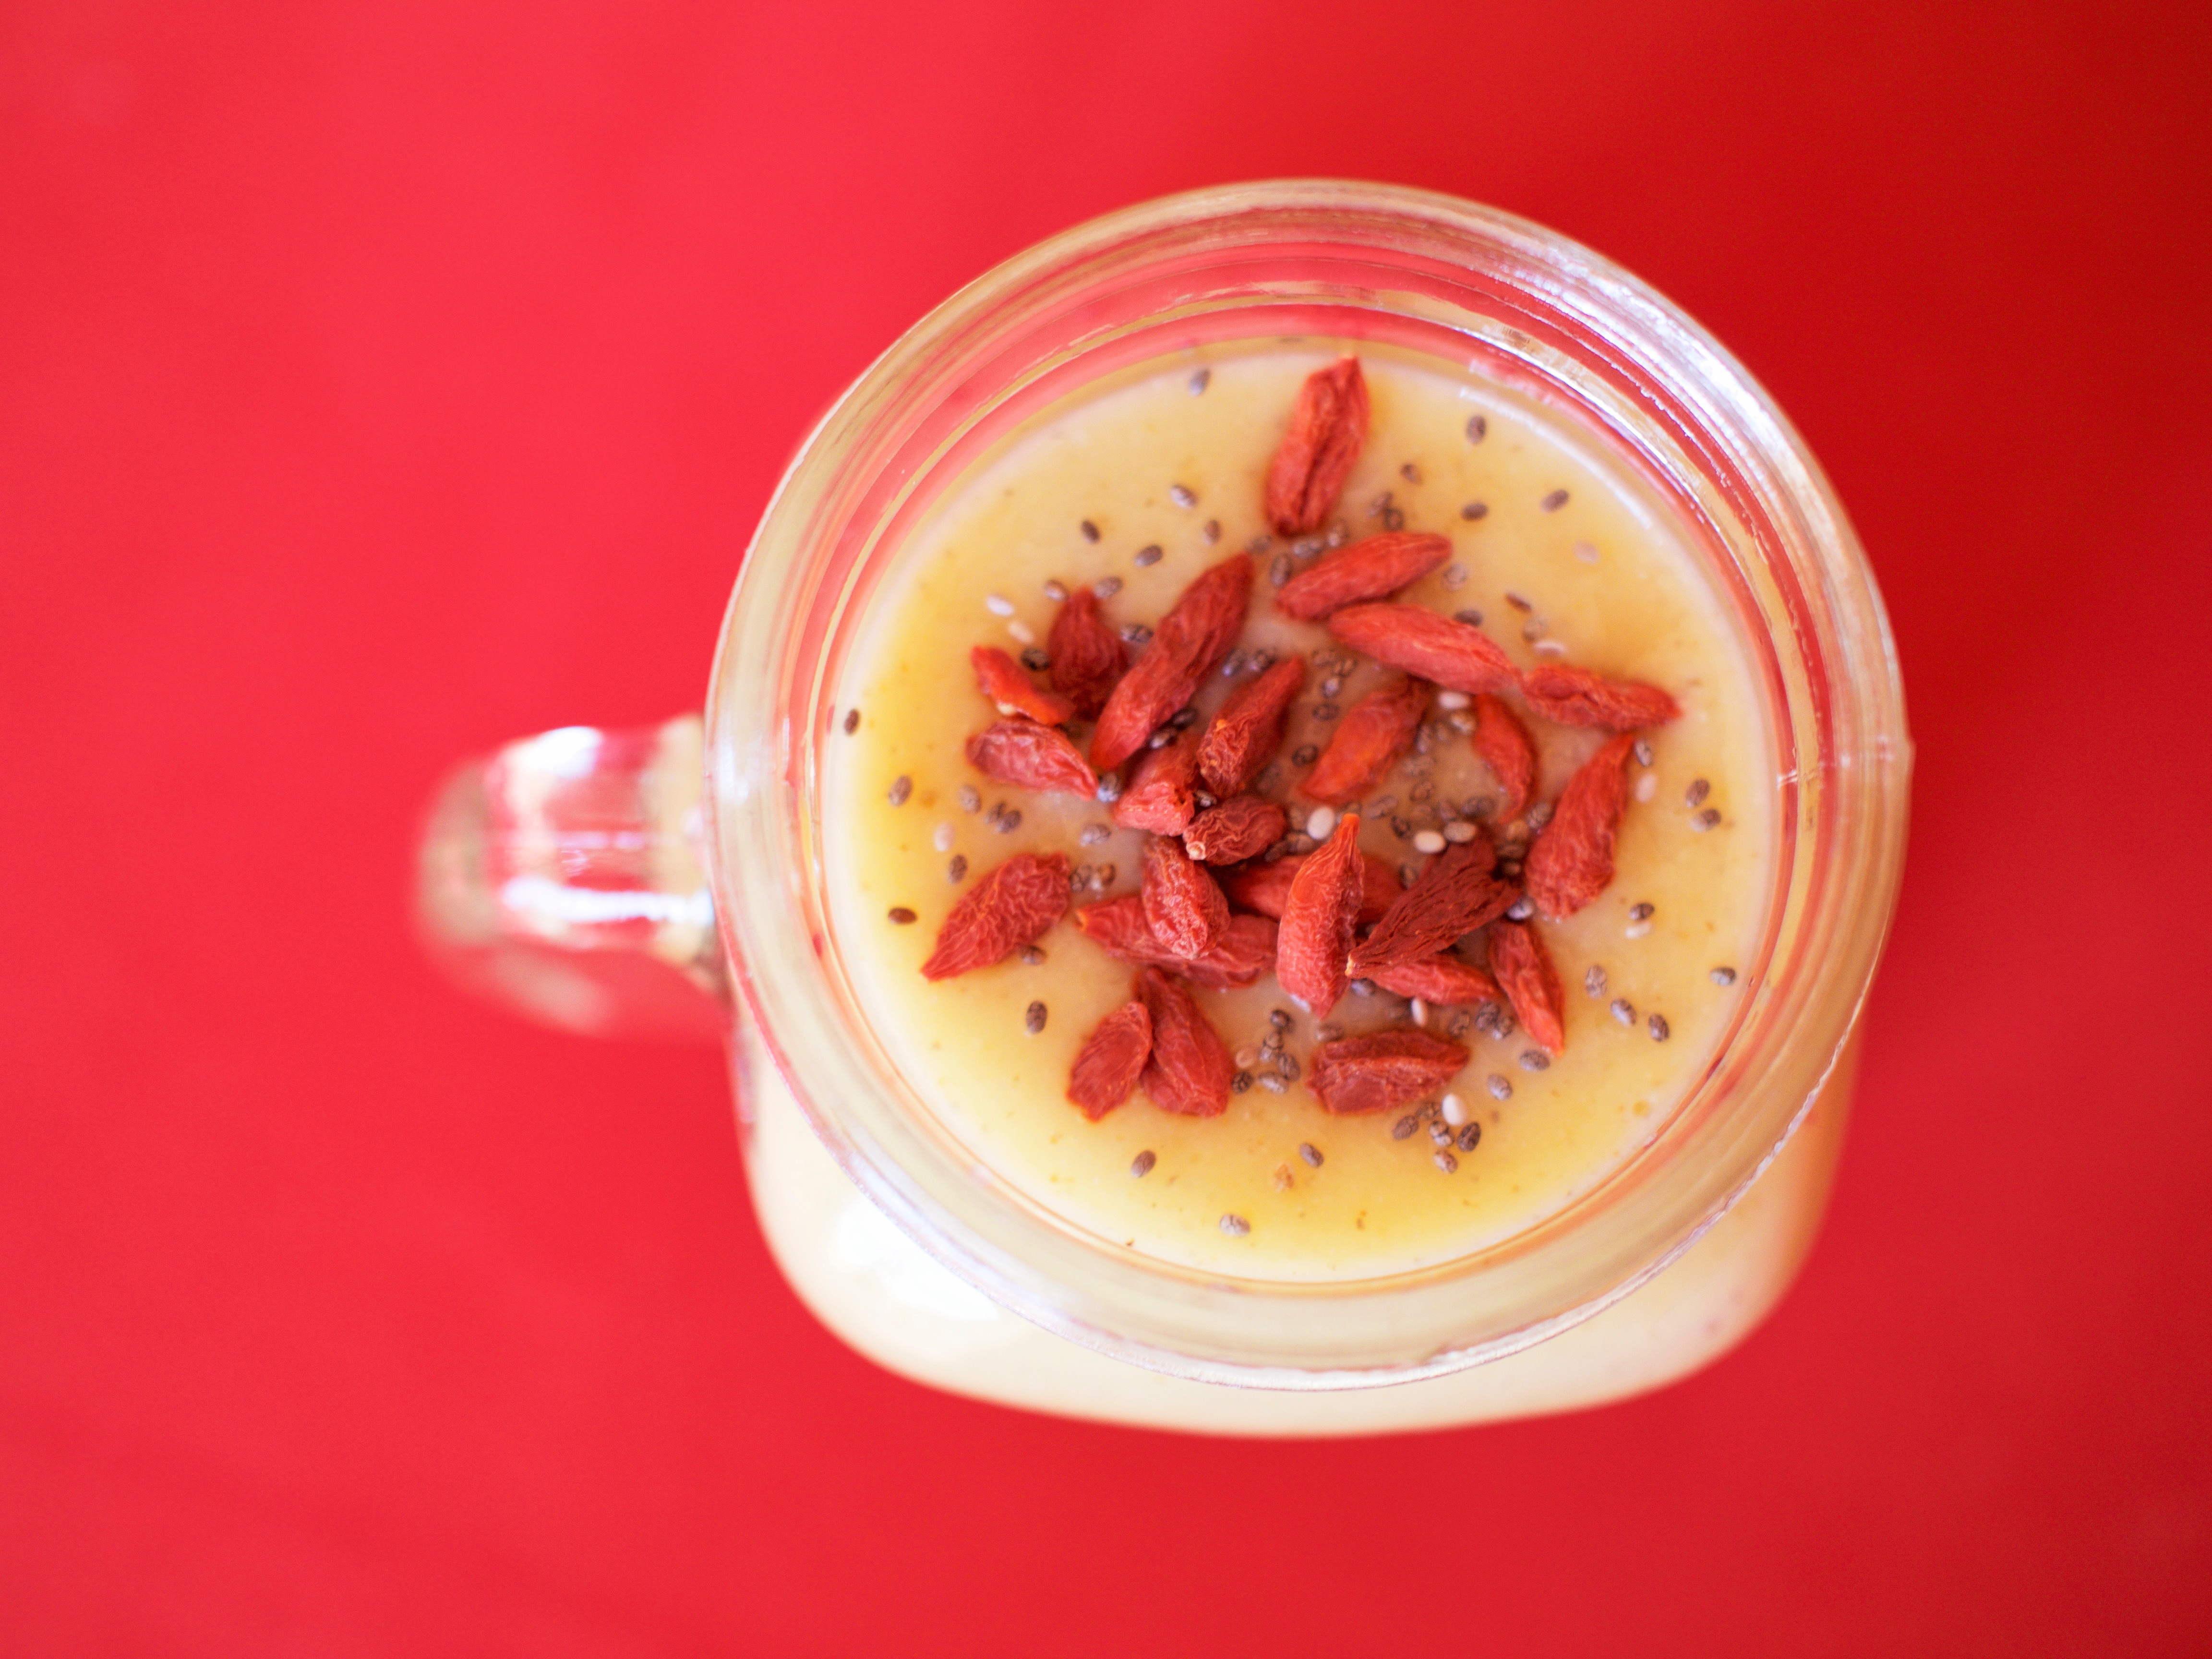
plant, fruit, dish, food, produce, vegetable, dessert, cuisine, soup, strawberry, flowering plant, land plant